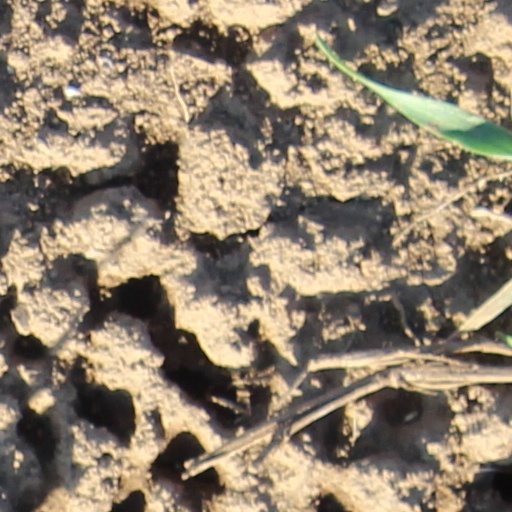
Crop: wheat